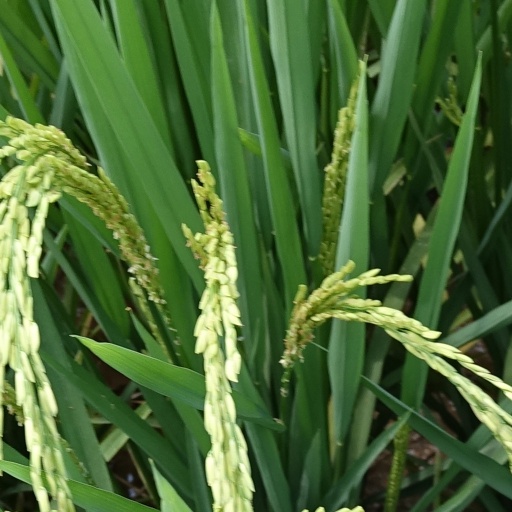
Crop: rice